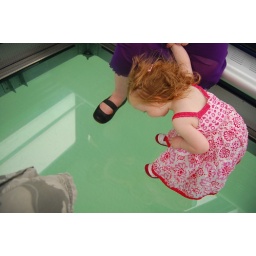
Luce on the glass floor in the Ngong Ping 360 Crystal Cabin.